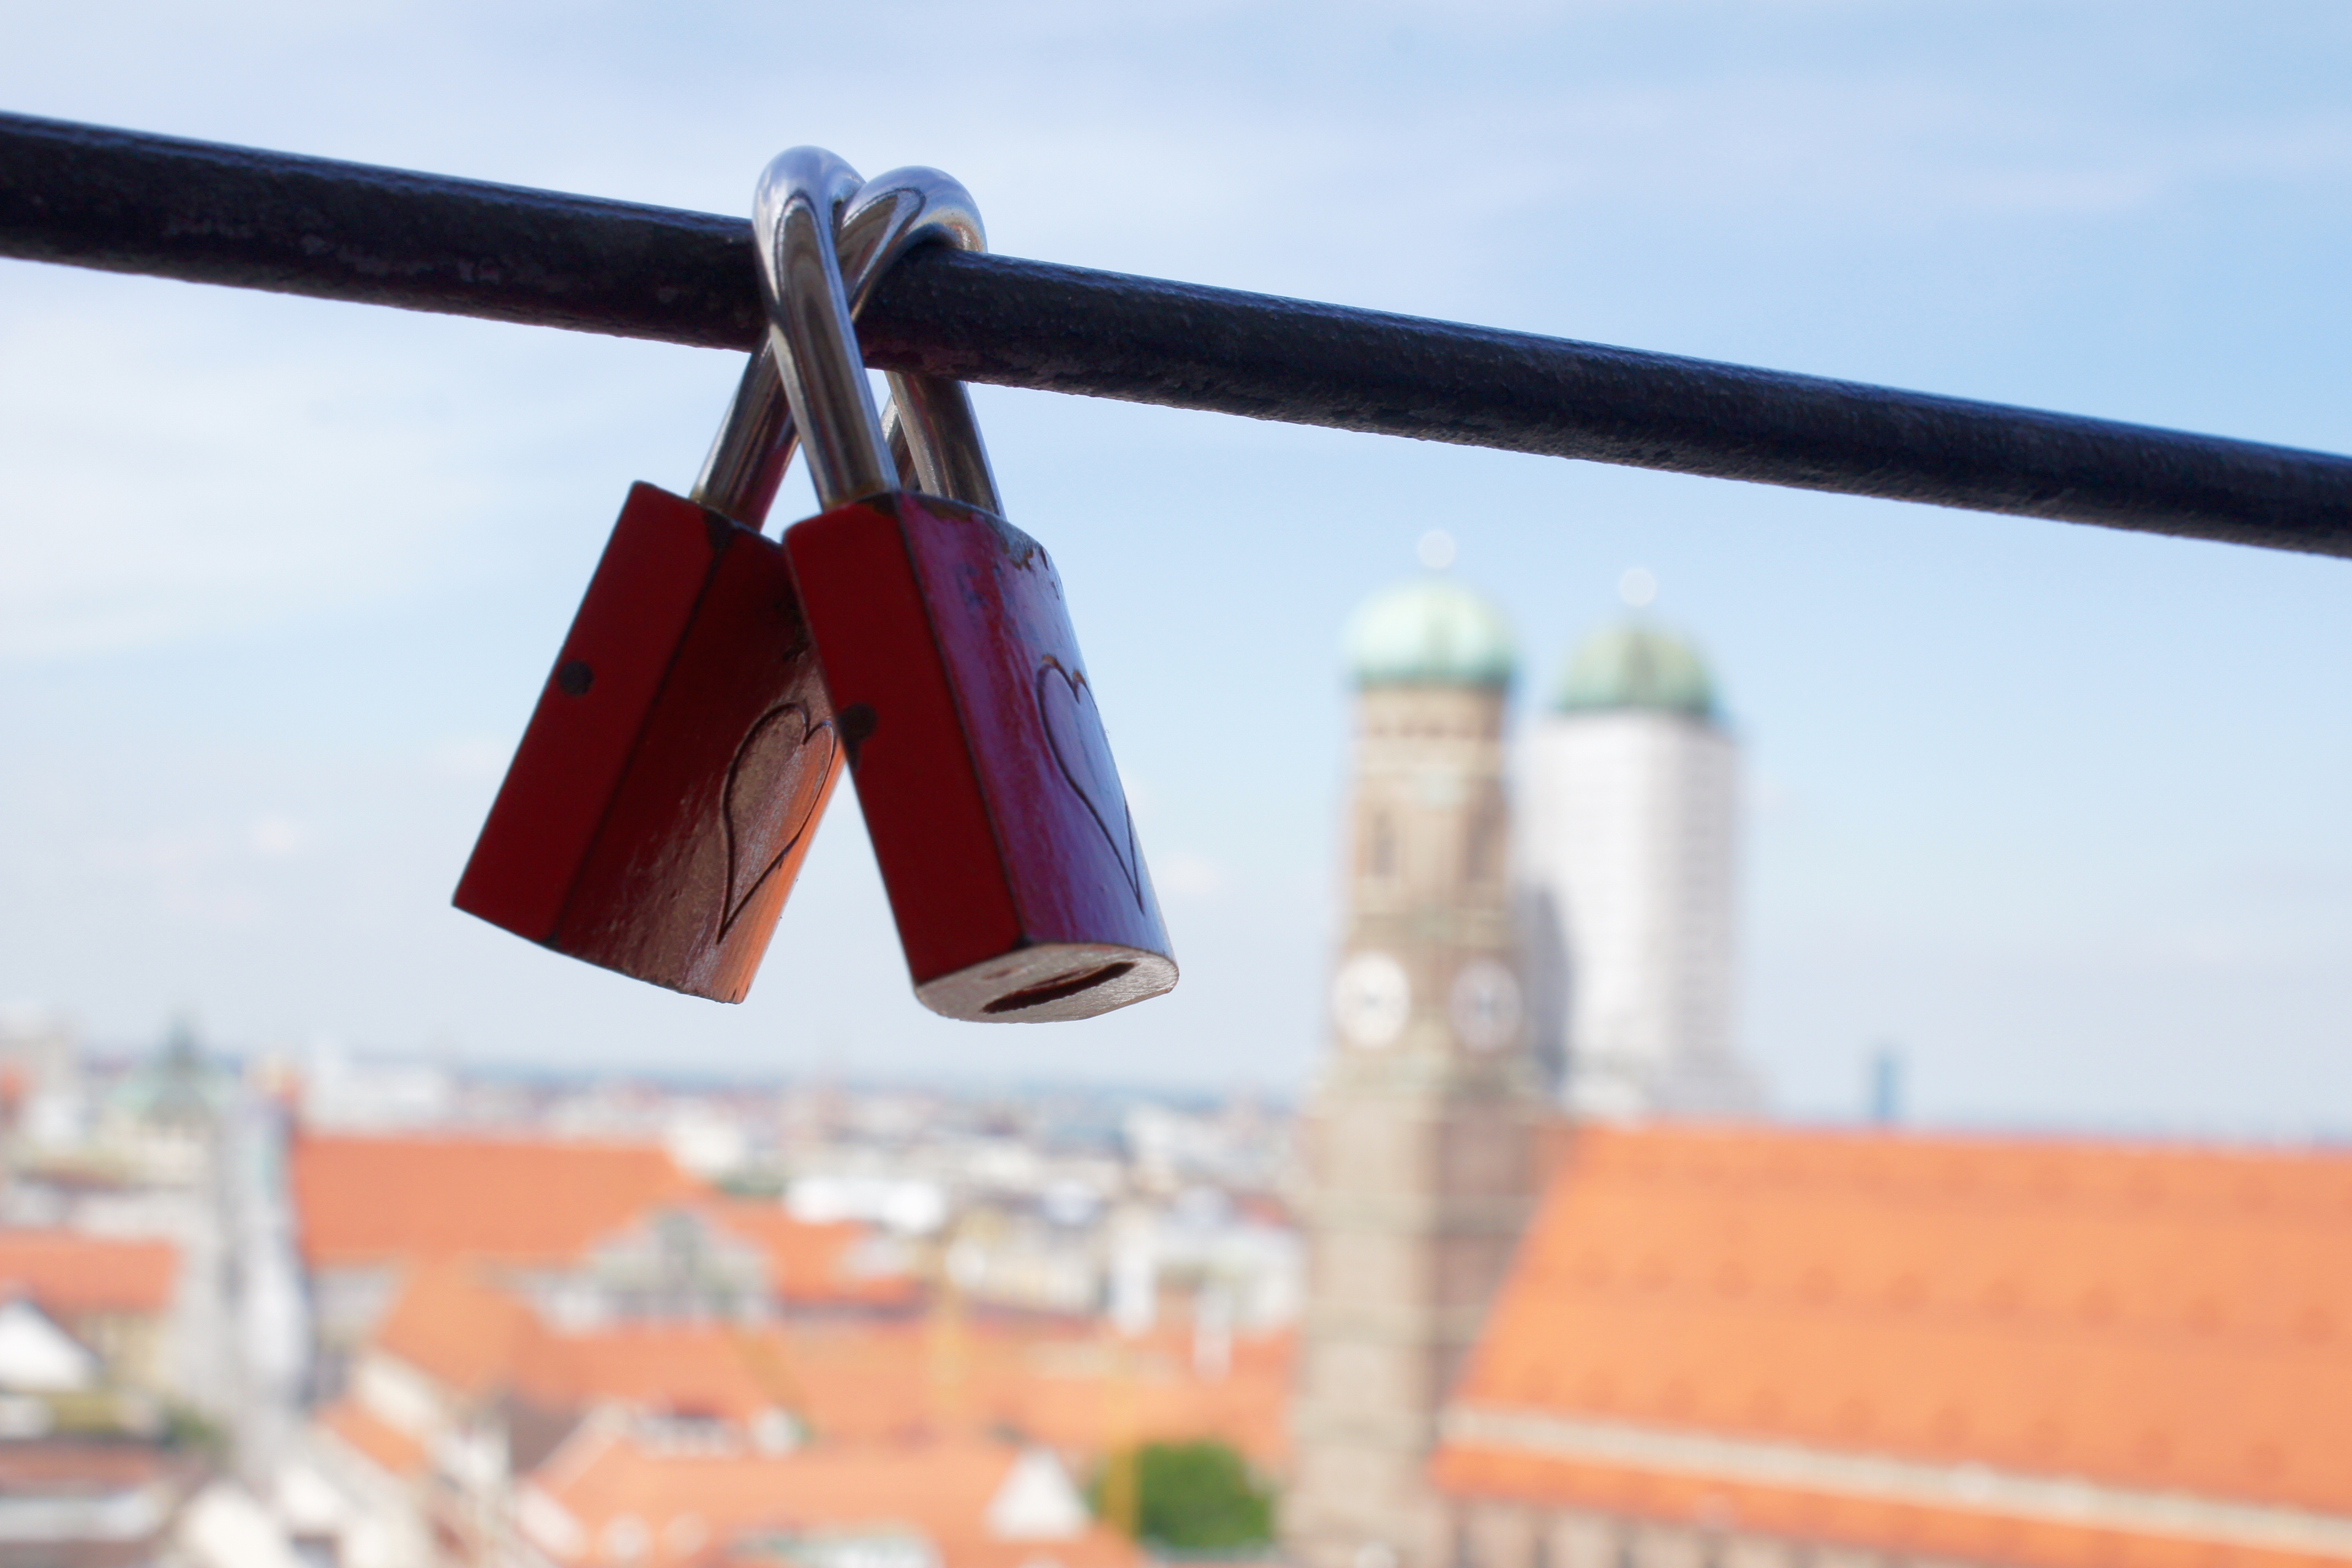
wind, aircraft, love, vehicle, munich, love castle, st peter's church, atmosphere of earth